Bernard Ziegler

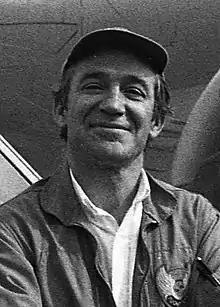
Bernard Ziegler in 1982

Bernard Ziegler (12 March 1933 – 4 May 2021) was a French pilot and engineer, who served in Airbus as senior vice president for engineering, well known for his evangelical zeal for the application of the fly-by-wire system in the Airbuses. He was the son of Airbus founder Henri Ziegler.